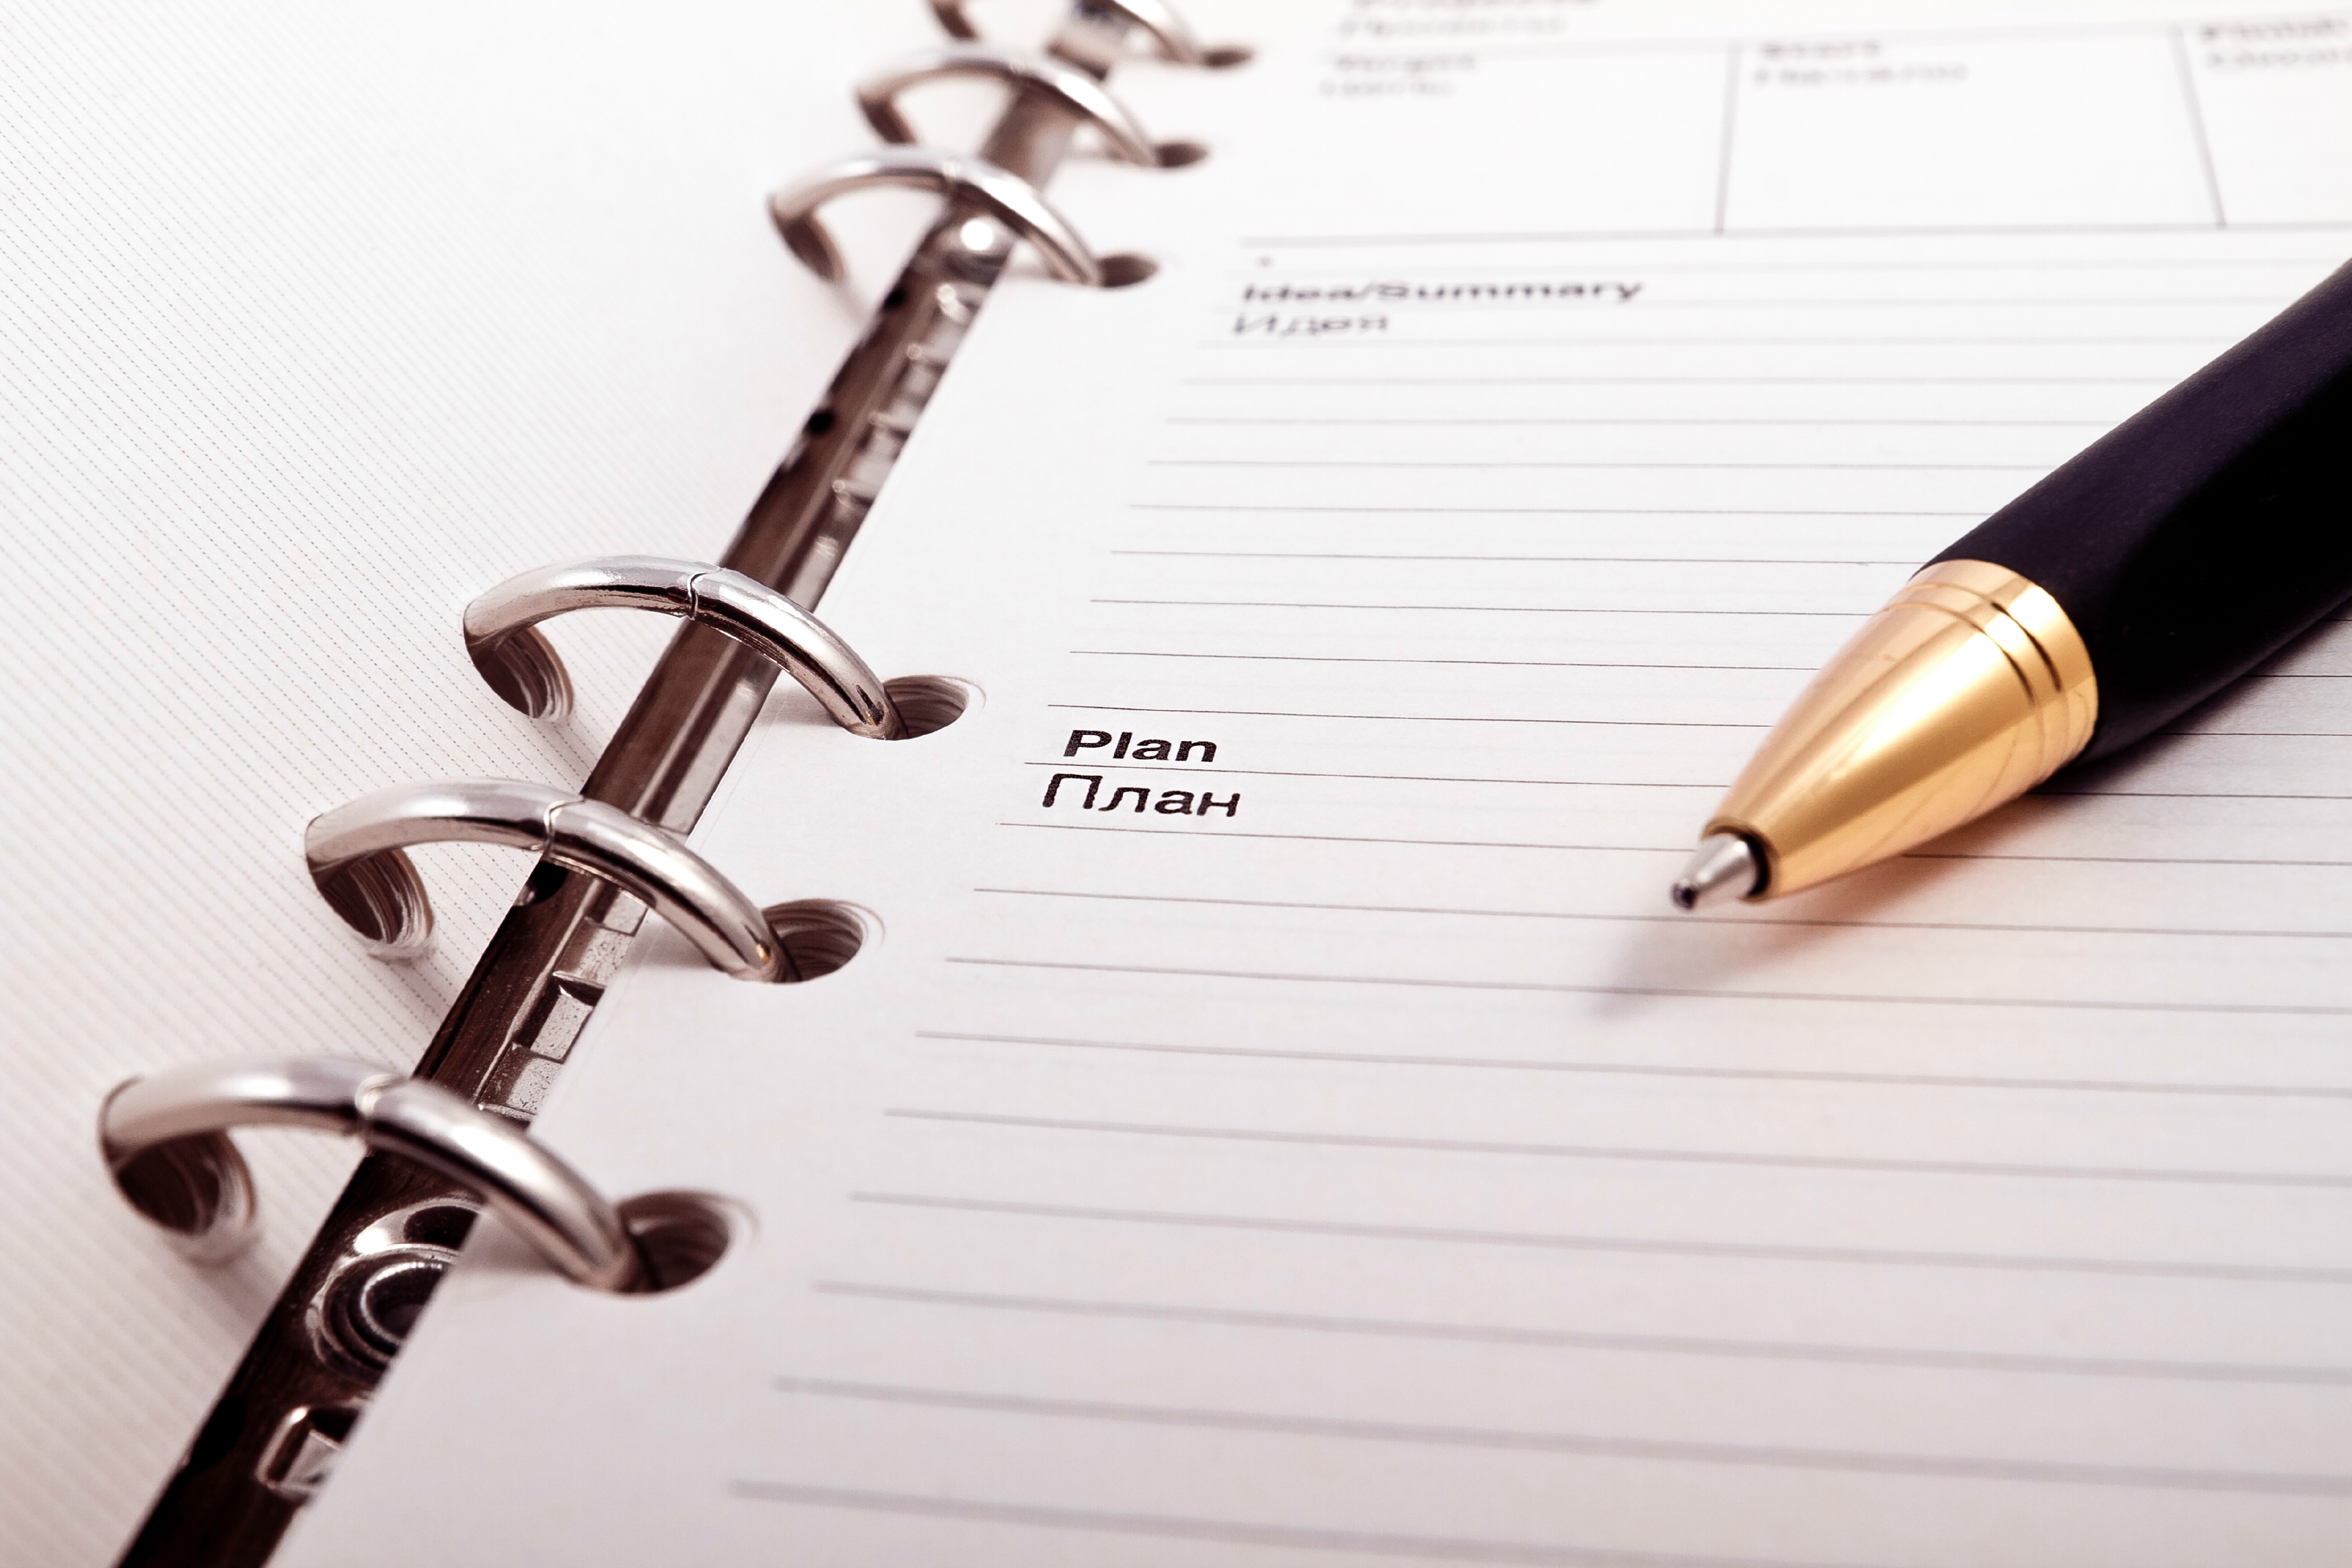
notebook, writing, work, pen, diary, office, business, brand, recording, plan, planning, idea, notes, secretary, projects, accounting, goals, weekly